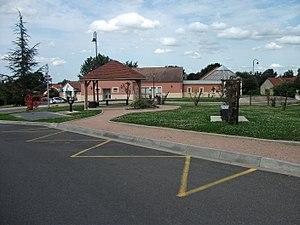
Espinasse-Vozelle
Espinasse-Vozelle est une commune française située dans le département de l'Allier, en région Auvergne-Rhône-Alpes. Elle fait partie de l'aire urbaine de Vichy.